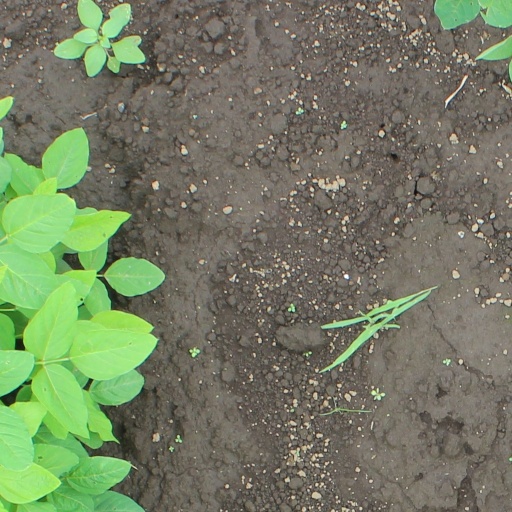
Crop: soybean